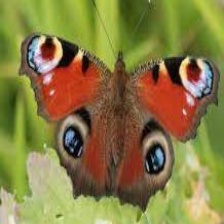
Species: PEACOCK
Butterfly family (ImageNet category): admiral